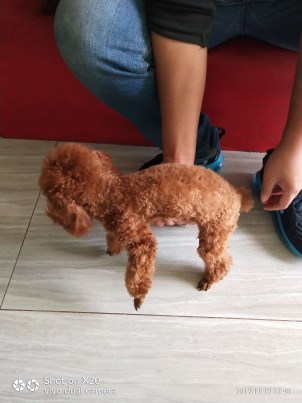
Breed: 7449-n000128-teddy